British Army during the First World War

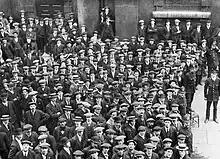
August 1914: London volunteers await their pay at St. Martin-in-the-Fields

Britain, therefore, began the war with six regular and fourteen territorial infantry divisions. During the war, a further six regular, 14 territorial, 36 Kitchener's Army and six other divisions, including the Naval Division from the Royal Navy were formed.